National School of Public Administration (Poland)

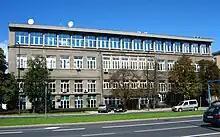
National School of Public Administration

Training at the school lasts from 18 to 20 months. The programme is focused on the following learning paths: law and administration; economics and public finance; the European Union and foreign policy; management and soft skills development. Students do two internships in Poland and one abroad (usually in the European Union country).